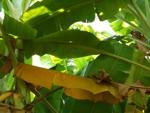
Label: xamthomonas